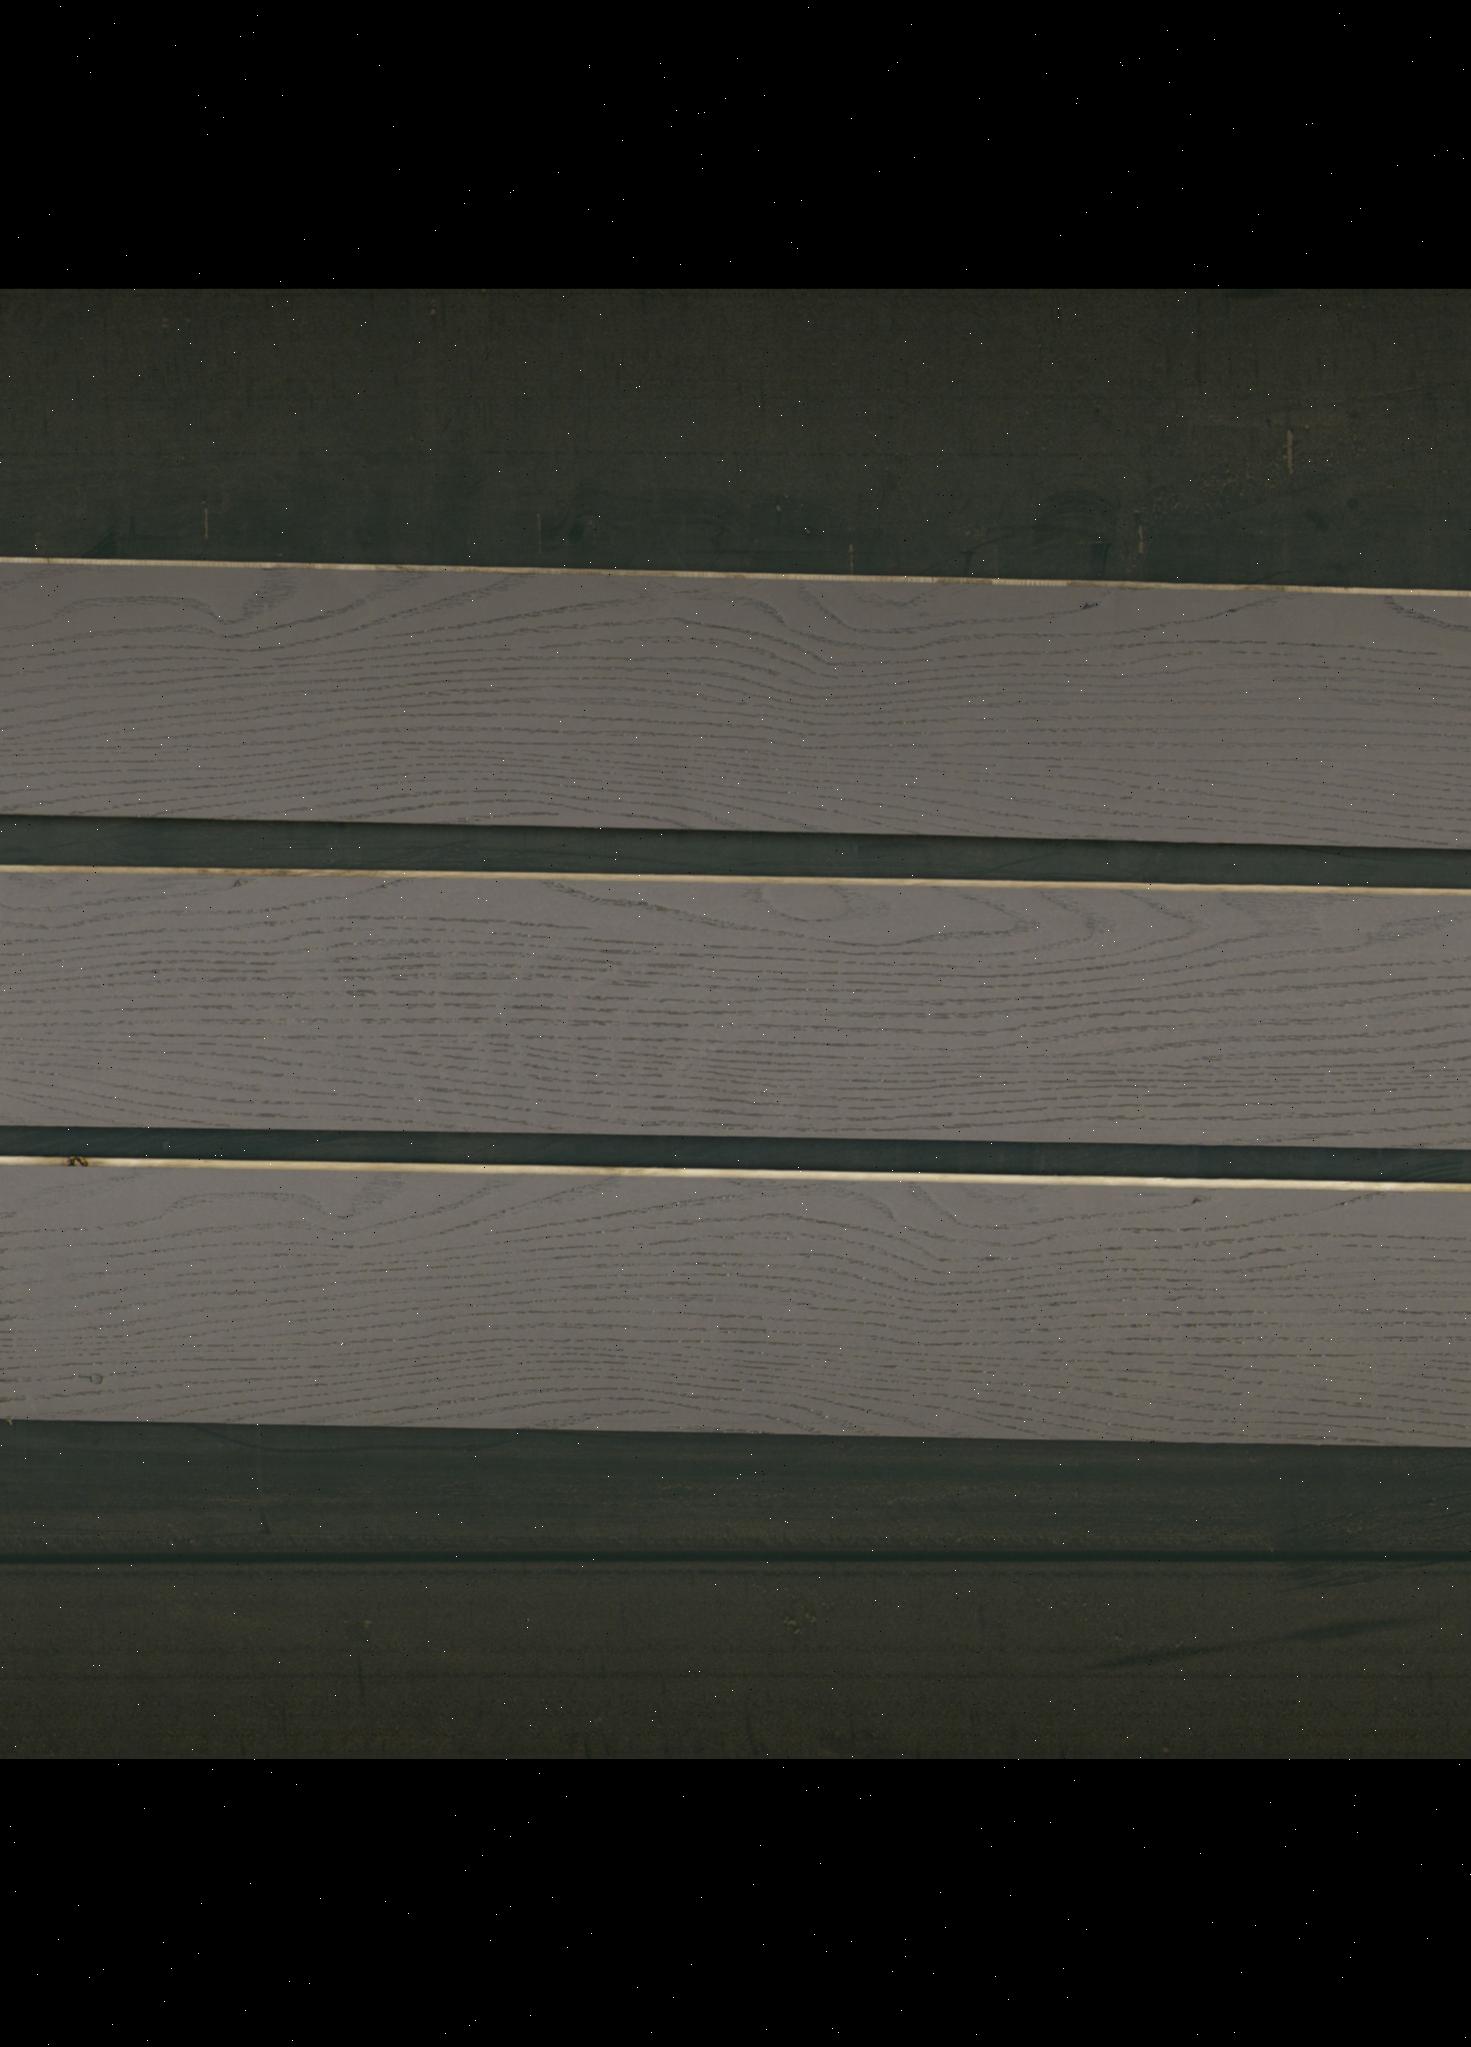
Label: mixers